Burke's Tavern

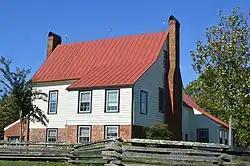
Front and eastern side

Burke's Tavern is a historic inn and tavern located near Burkeville, Nottoway County, Virginia. It was built in 1731, and is a one-story